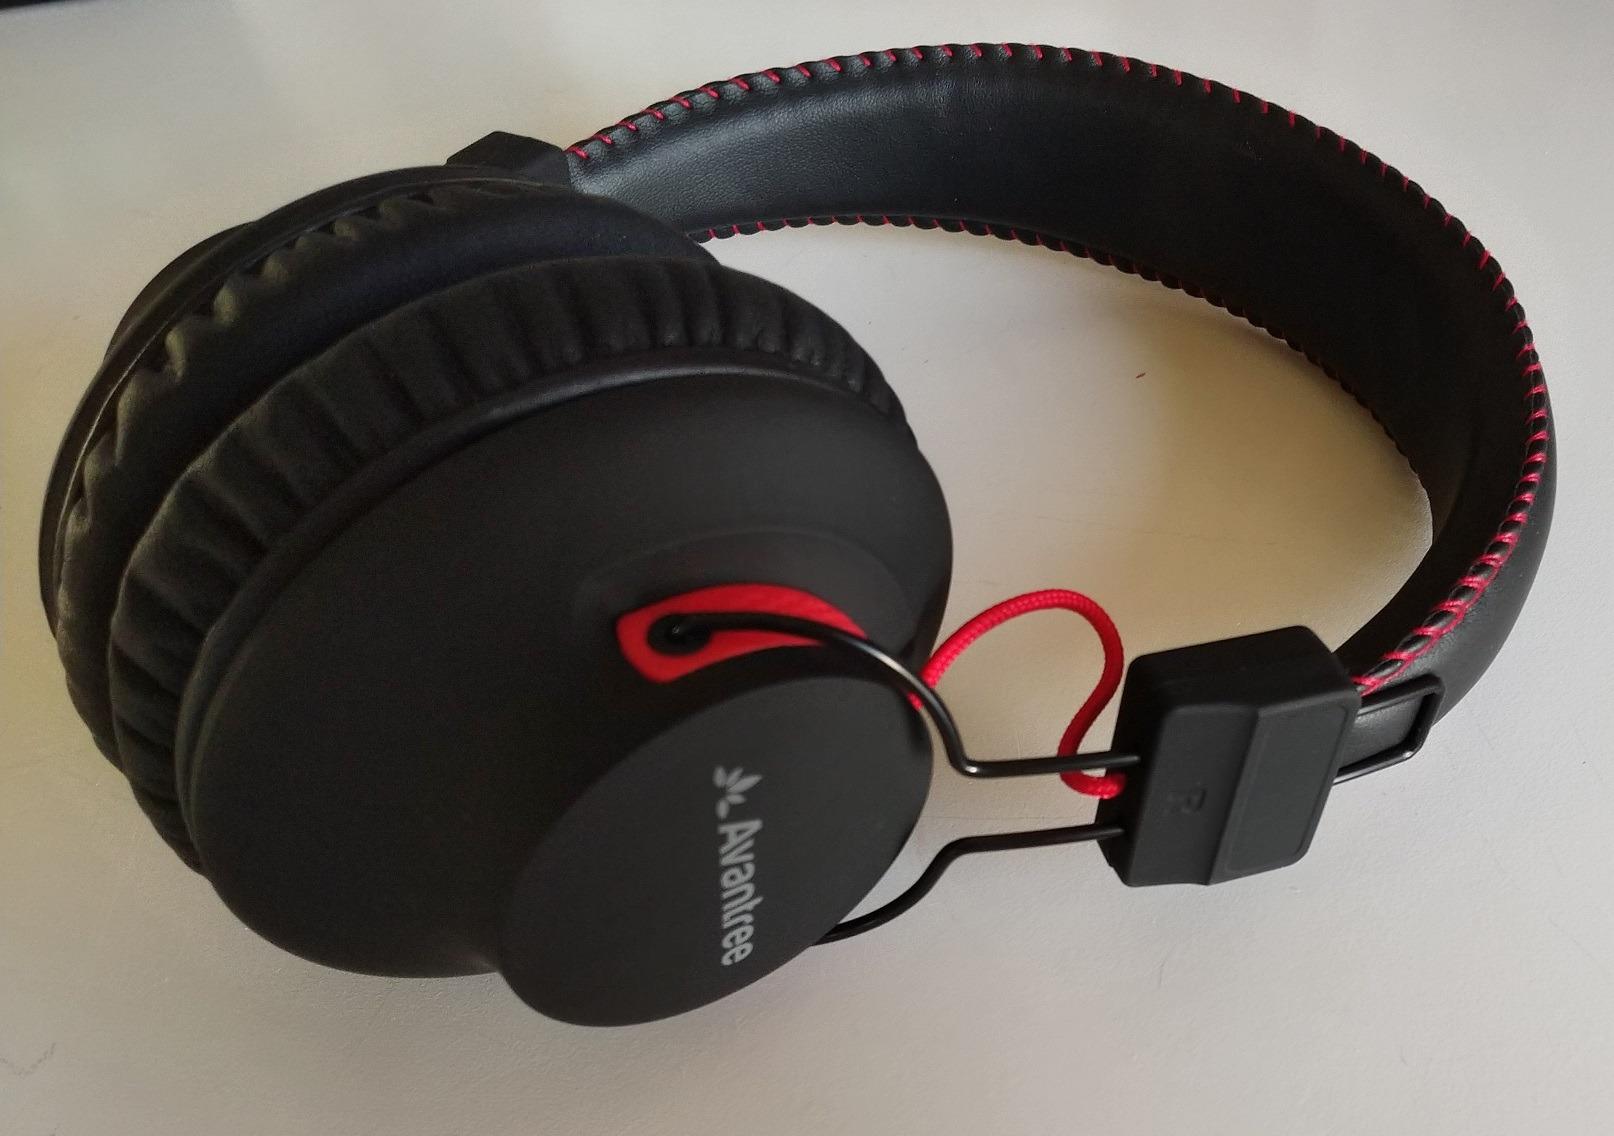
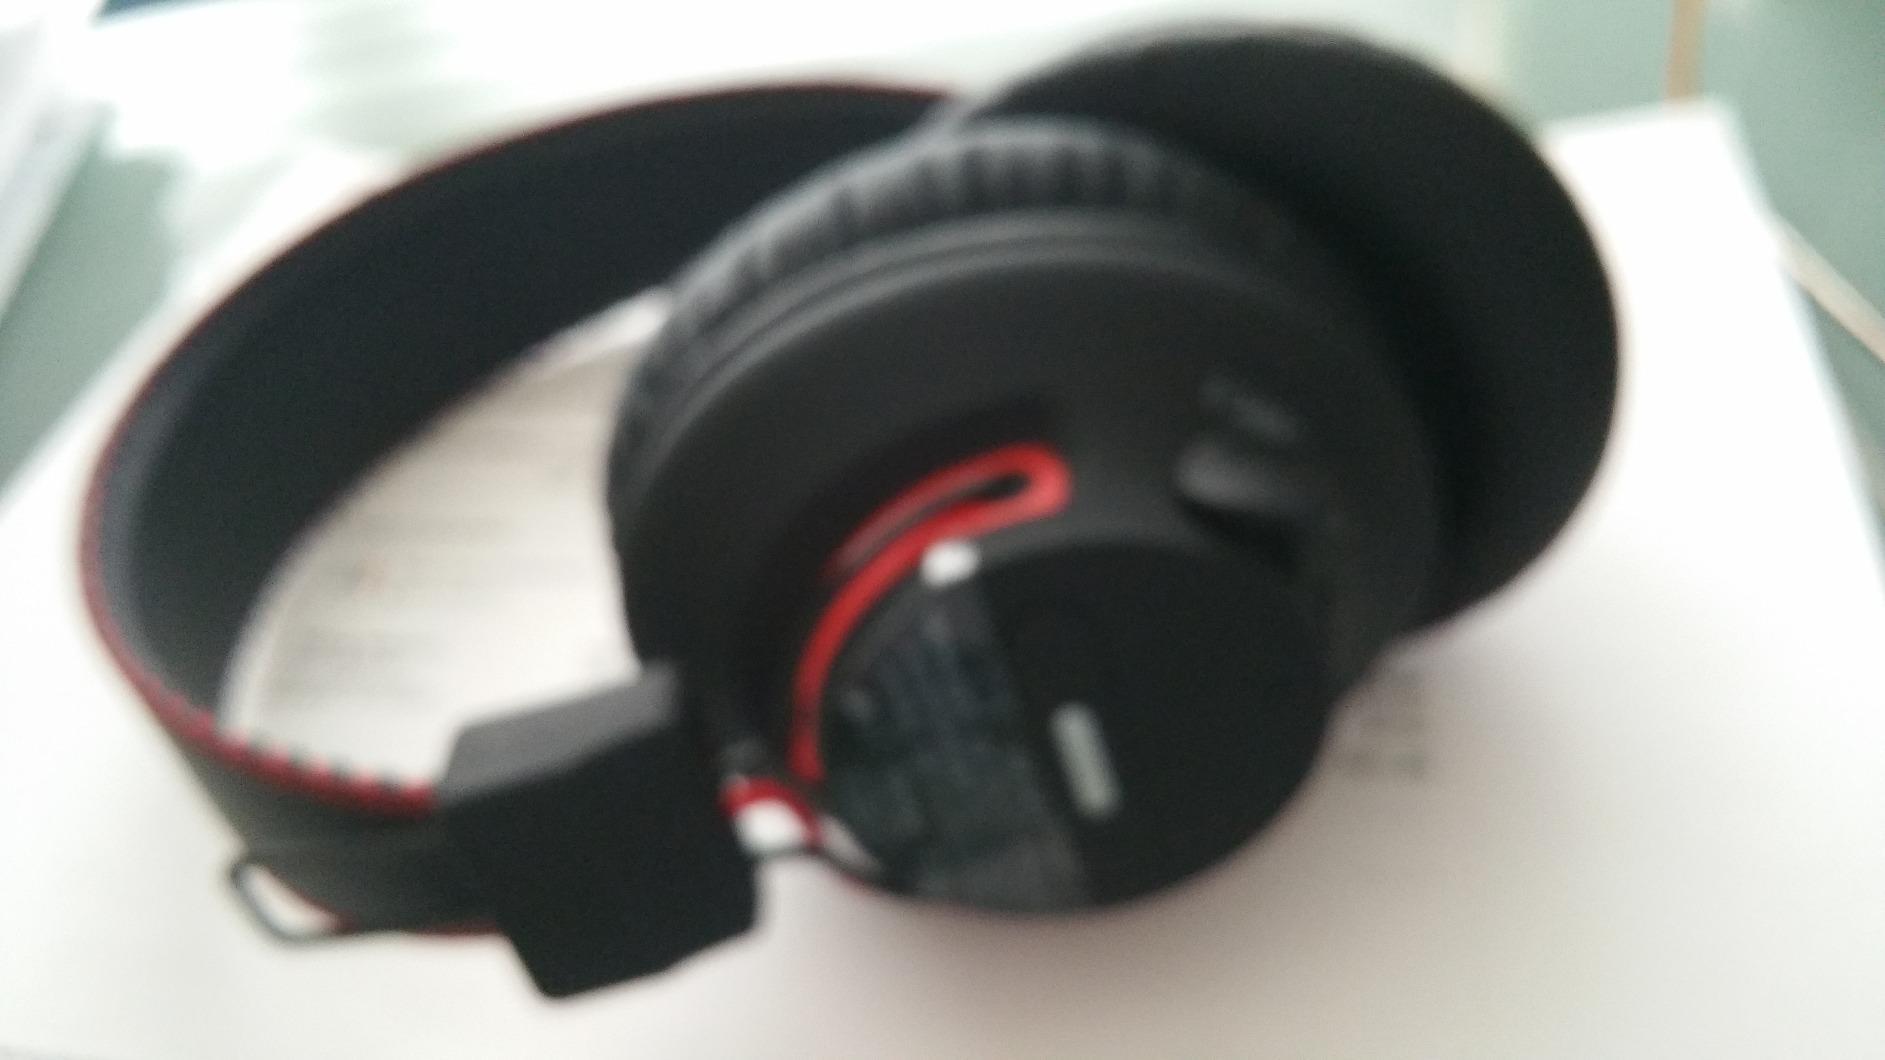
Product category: headphones
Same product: yes